R v Gnango

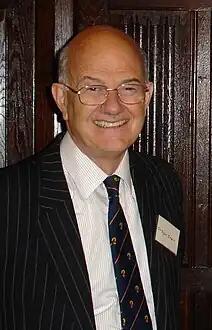
The Lord Chief Justice of England and Wales, Lord Judge co-wrote the controversial leading judgment of the Supreme Court

Under section 33(2) of the Criminal Appeal Act 1968, the Court of Appeal certified that the following point of law of general public importance was involved in its decision.